Al Waab

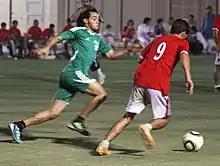
Al Waab "(in green)" vs Khyber in Qatar's amateur football league.

Currently, the district is represented by the Al Waab FC, a football club competing in the QFA-sanctioned Qatar Amateur League. The club won the inaugural league title in 2014, having dominated the competition since the early stages. Their colors are green and white.